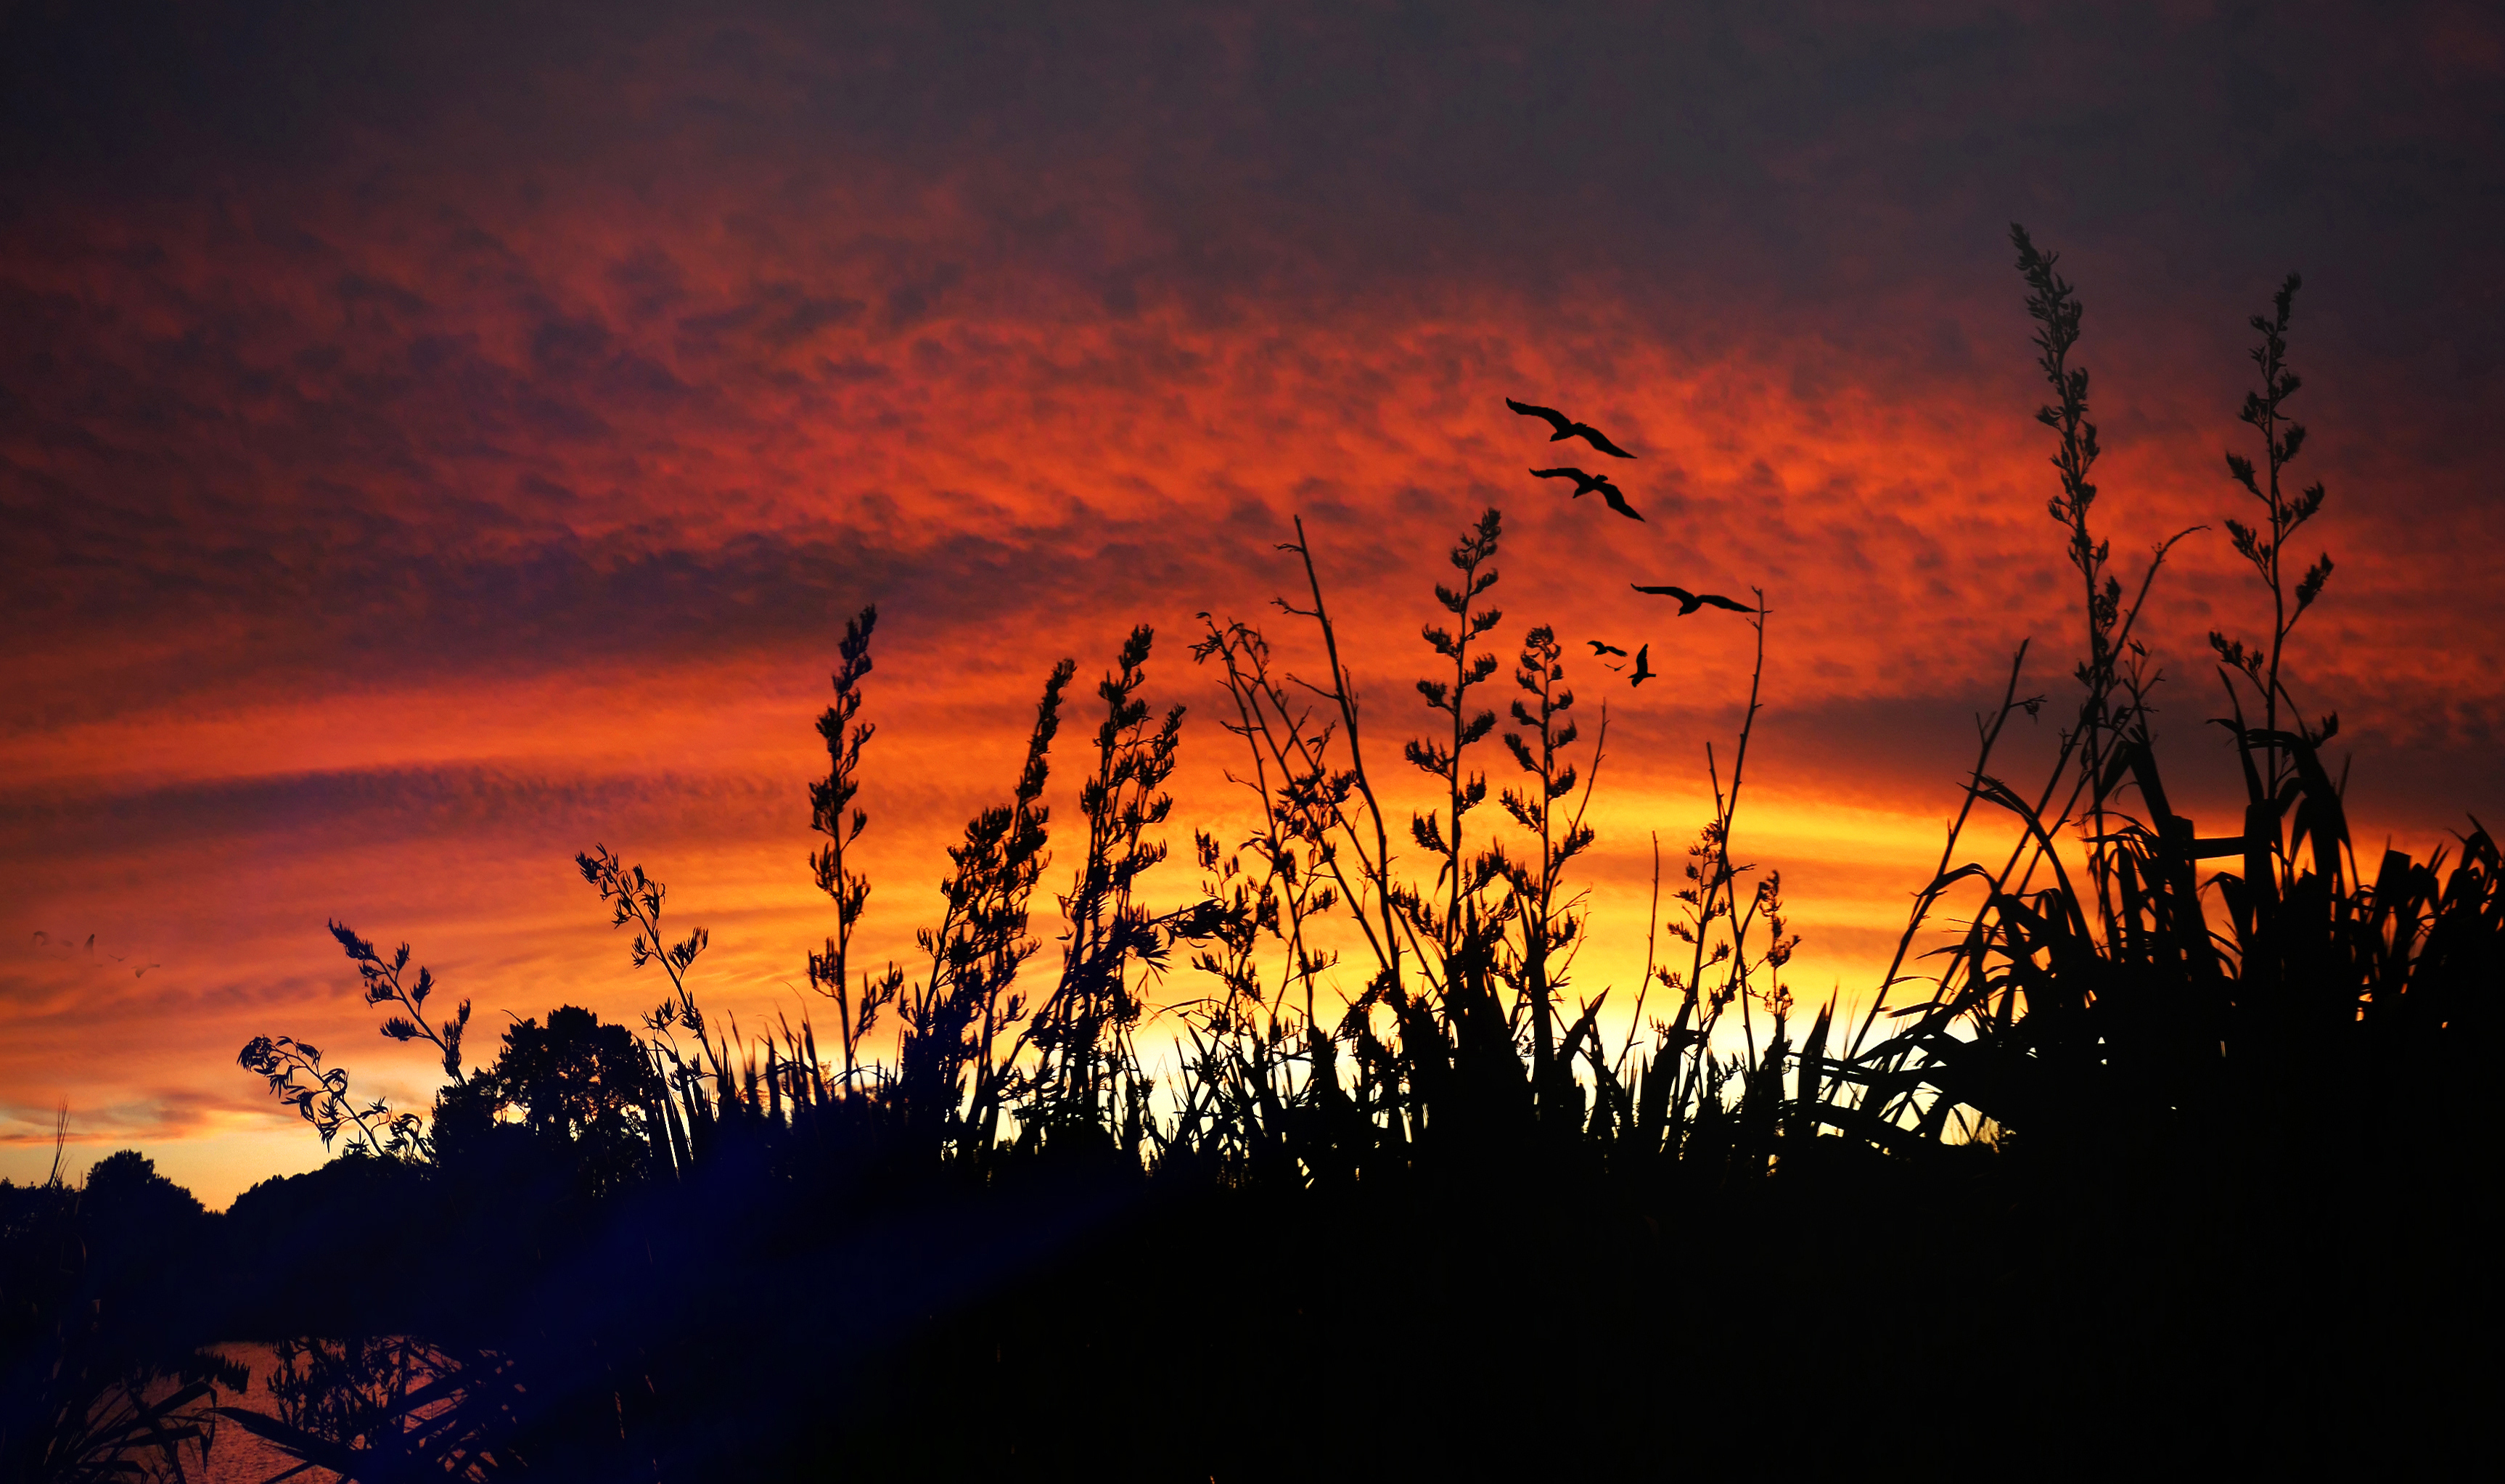
cloud, sky, plant, ecoregion, water, afterglow, natural landscape, orange, twig, branch, red sky at morning, body of water, vegetation, People in nature, dusk, sunlight, sunrise, sunset, grass, rural area, landscape, grassland, horizon, plain, heat, grass family, tree, sun, calm, wind, field, prairie, cumulus, dawn, astronomical object, reflection, evening, wildlife, backlighting, wilderness, ocean, meteorological phenomenon, hill, agriculture, wildflower, winter, crop, plant stem, sea, silhouette, savanna, coast, flock, soil, flowering plant, freezing